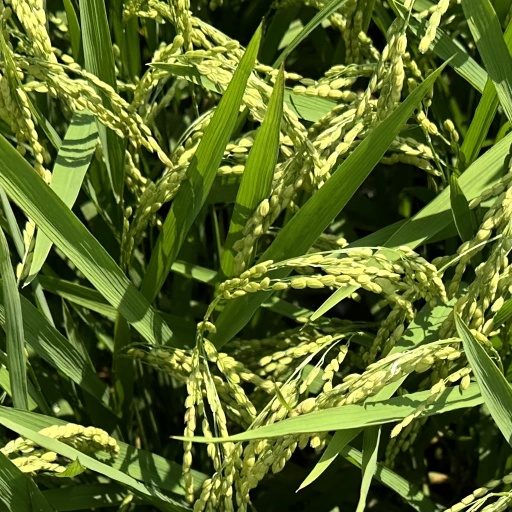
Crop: rice